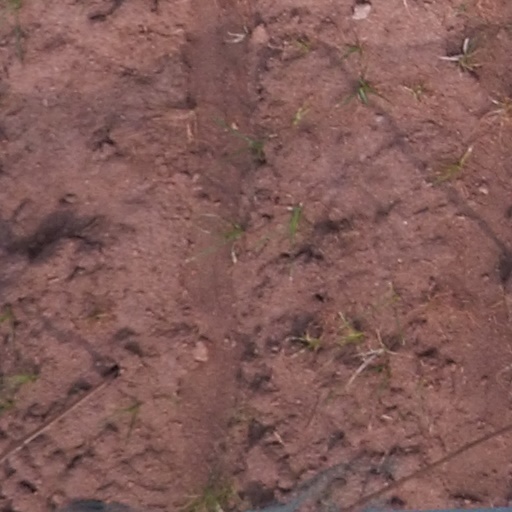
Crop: maize; corn